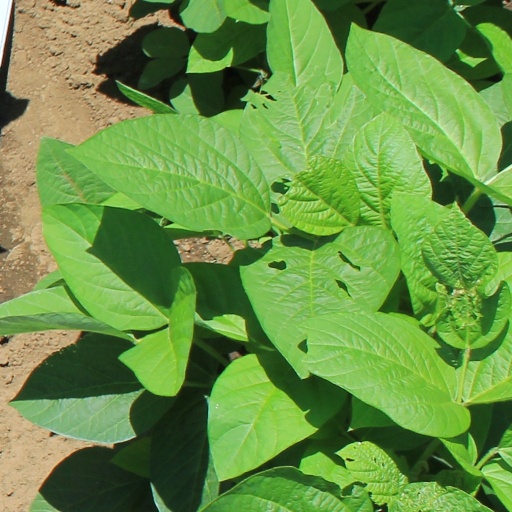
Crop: soybean